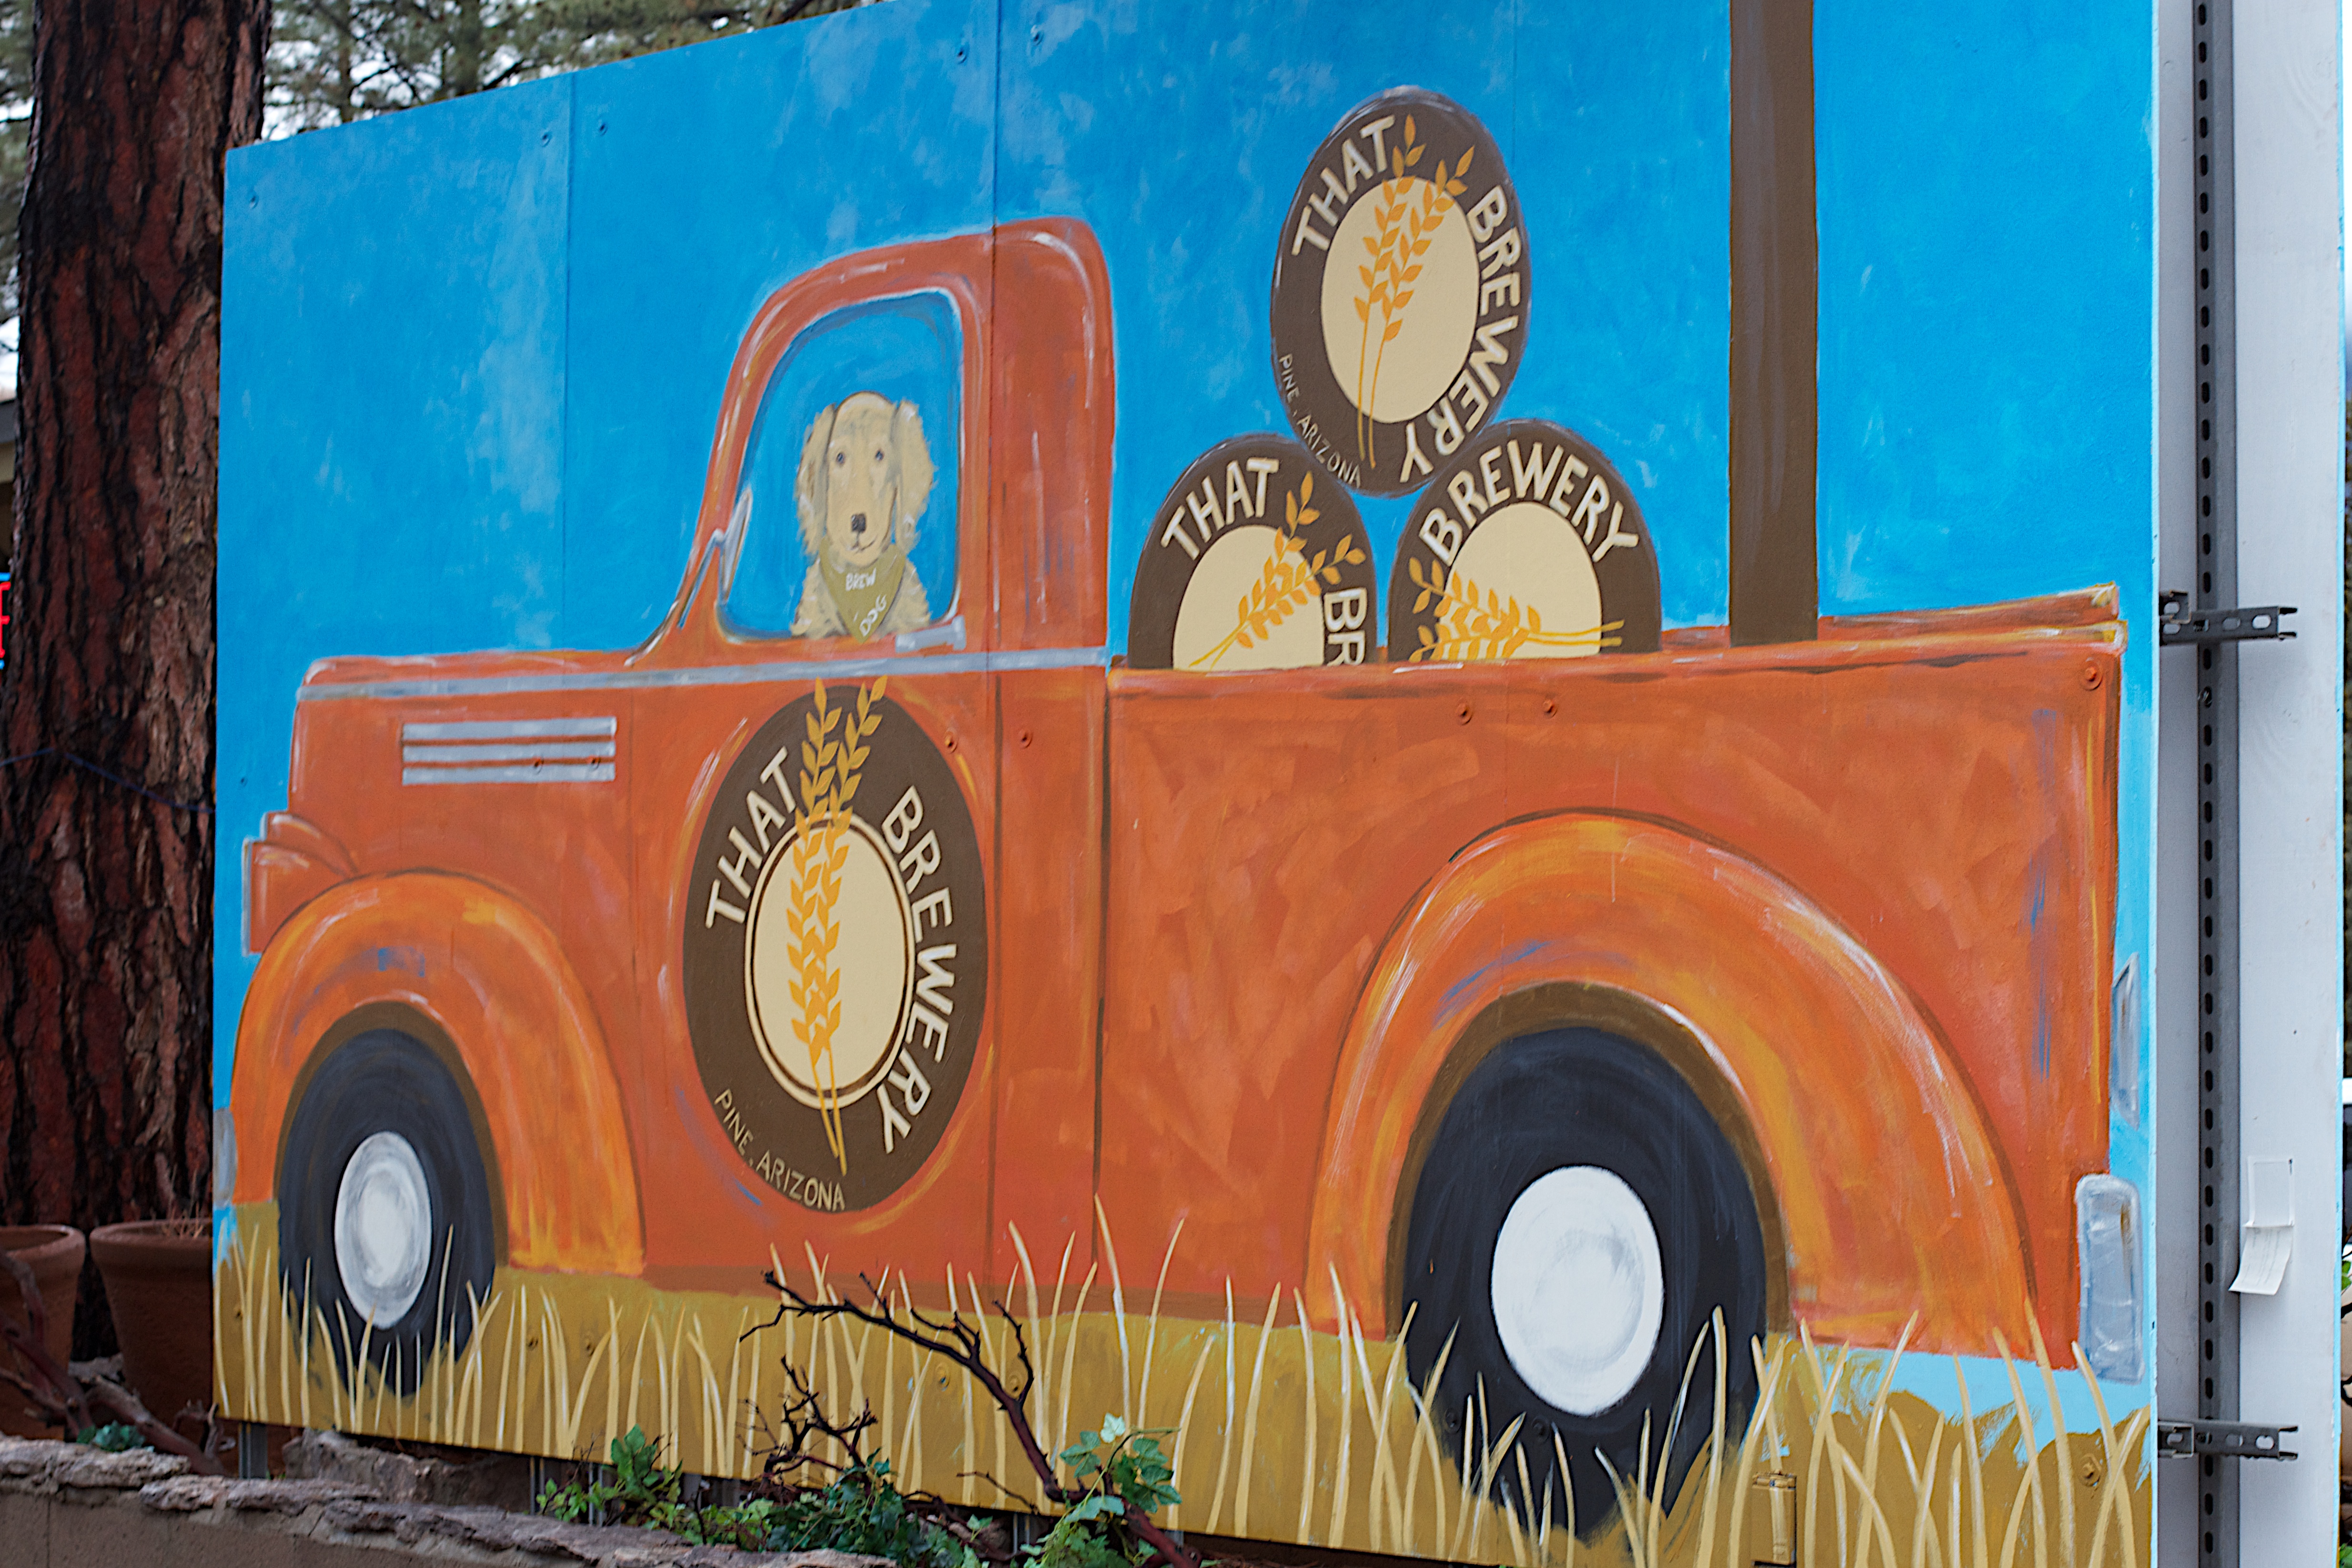
vehicle, color, beer, art, mural, thatbrewery